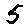
Label: 5